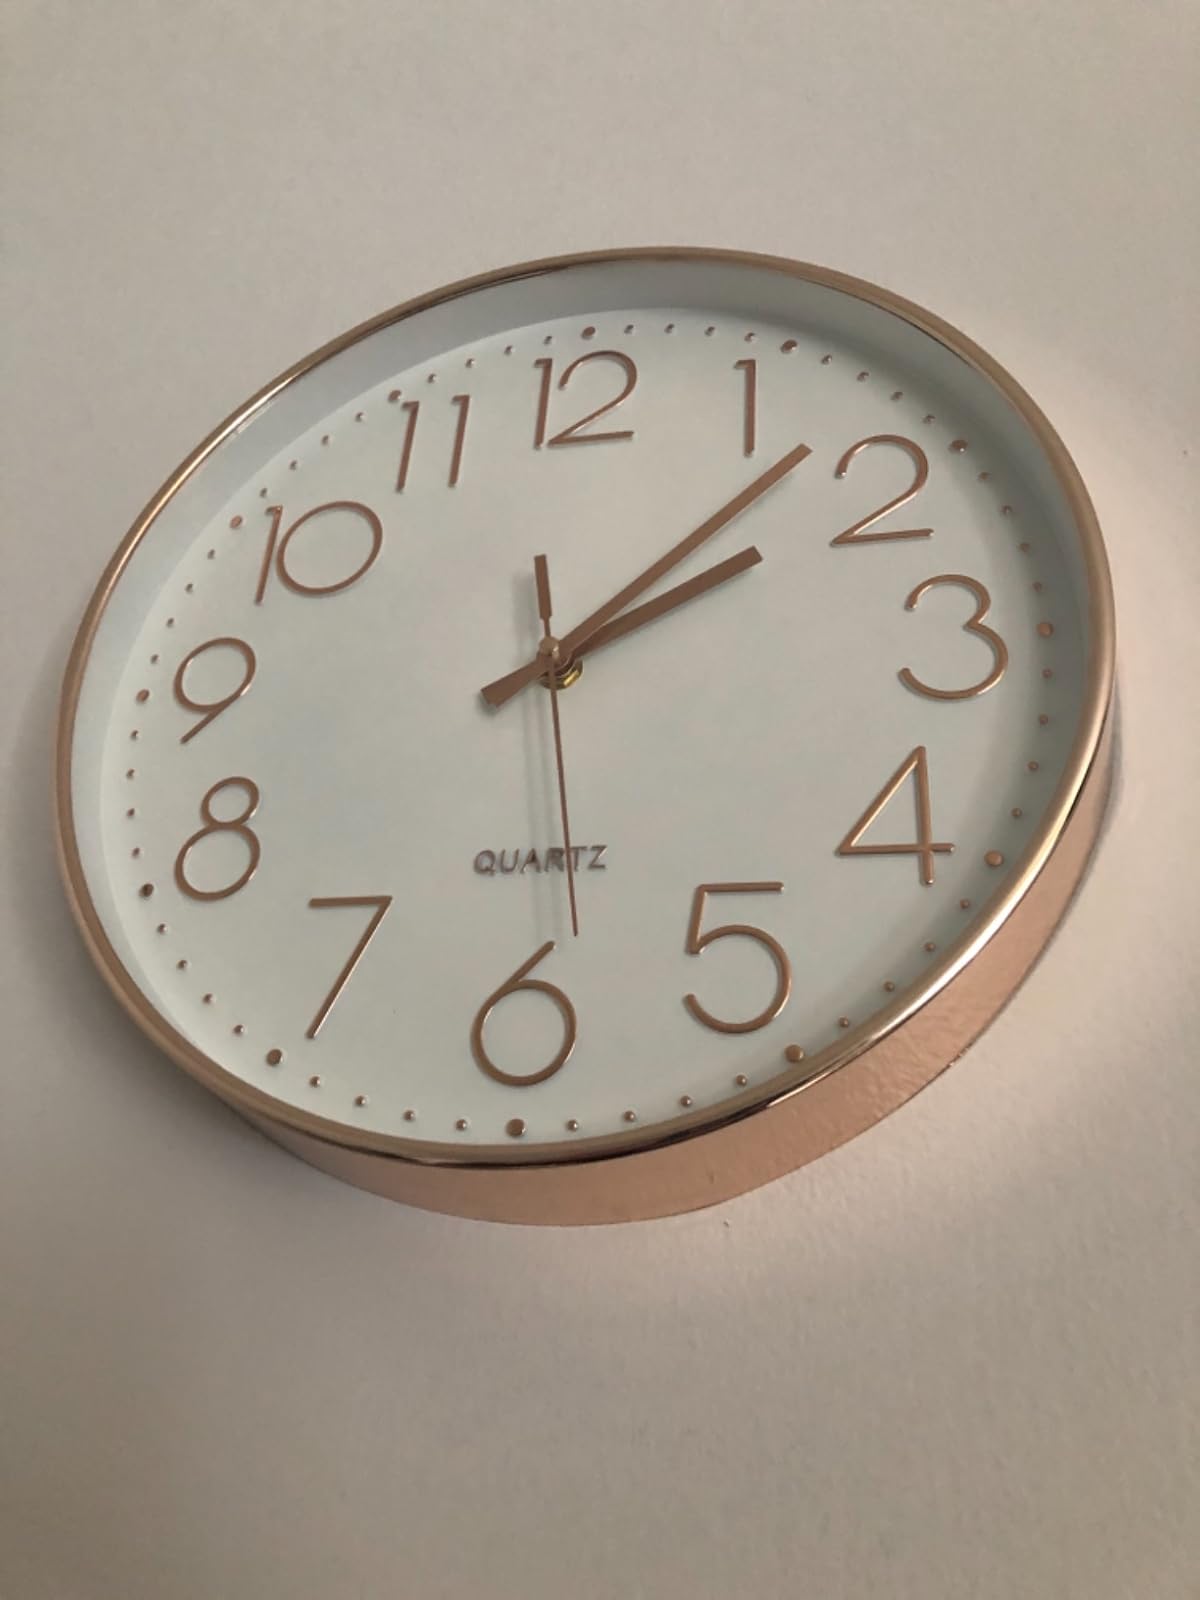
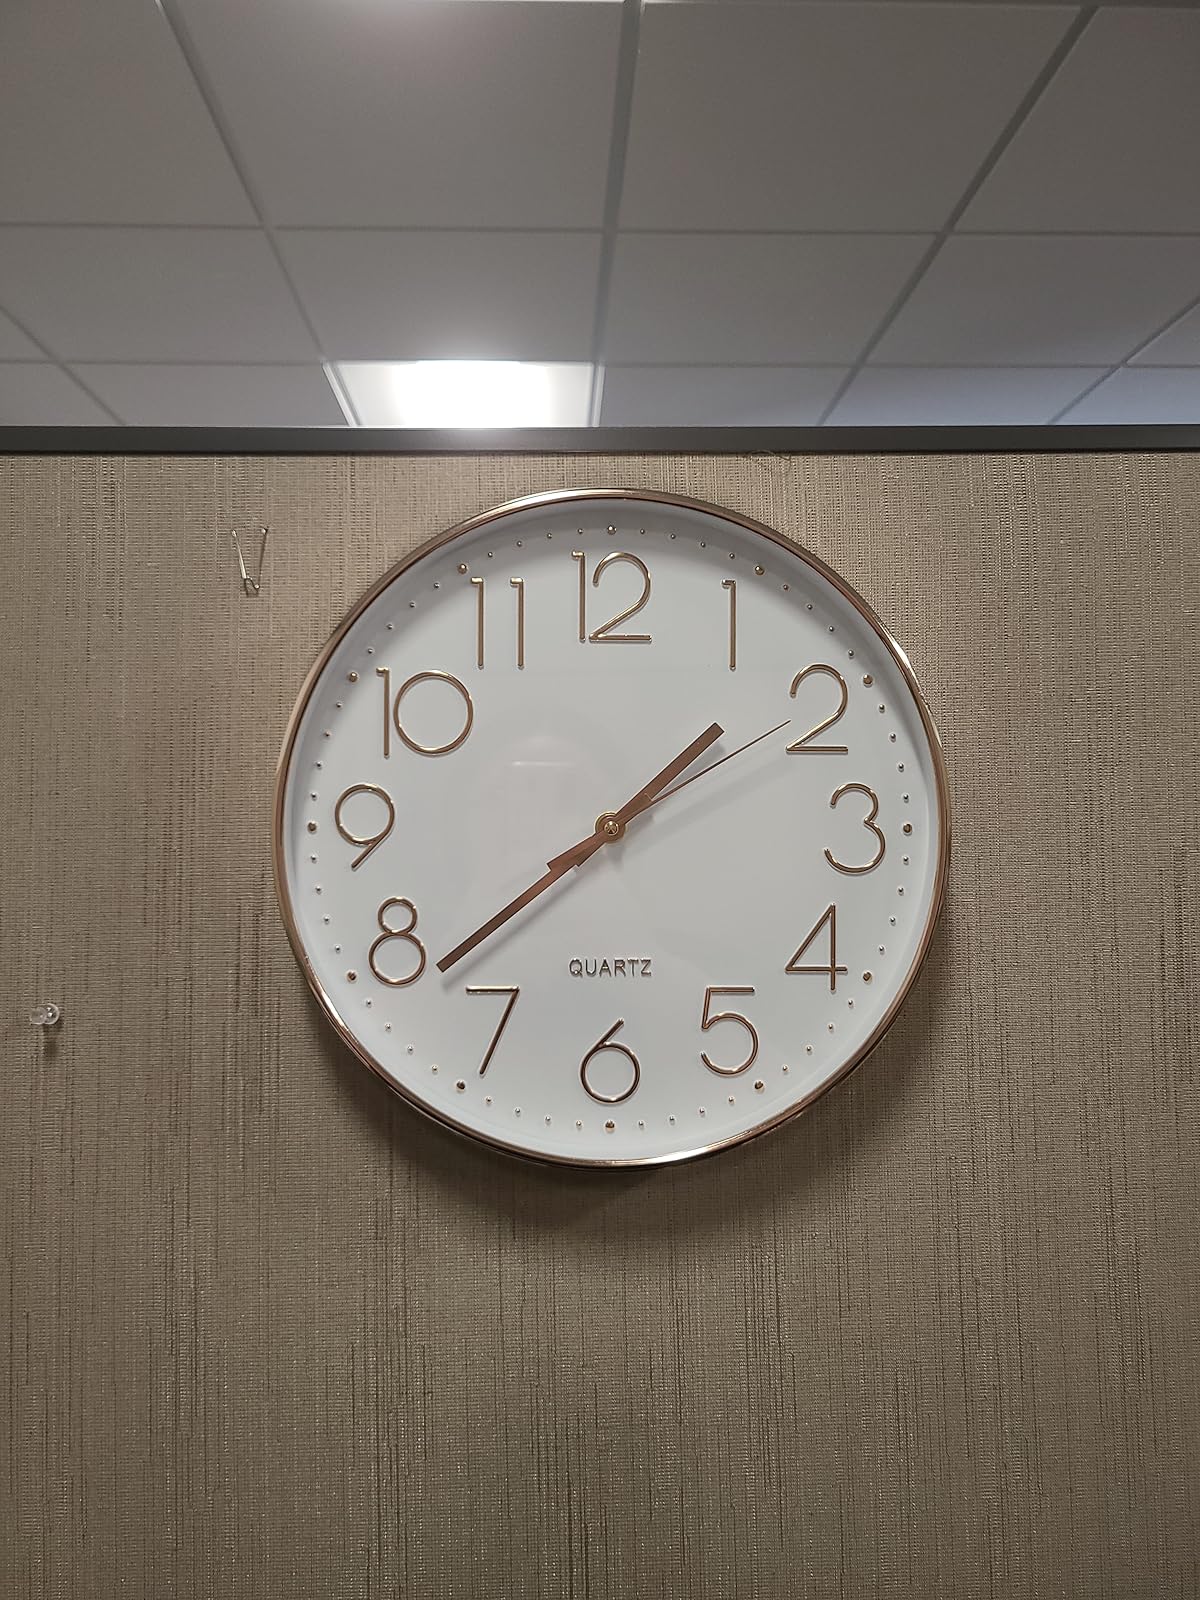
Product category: clock
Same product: yes